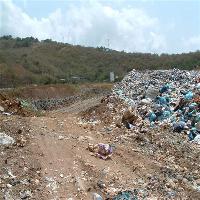
Weather: sun or clear